Bill Dolphin

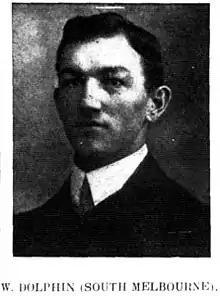
Dolphin in 1907

William Harold Dolphin (5 November 1881 – 9 September 1969) was an Australian rules footballer who played with South Melbourne in the Victorian Football League (VFL).